Louisville Free Public Library, Crescent Hill Branch

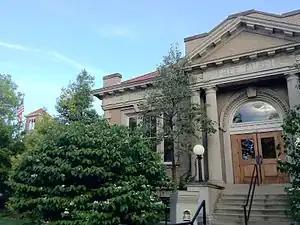

The Crescent Hill Branch Library, constructed in 1908 in Louisville, Kentucky, was one of the first of nine Carnegie-endowed libraries built in Louisville, and is a branch of the Louisville Free Public Library. The building has a Beaux-Arts architecture style created by the Thomas & Bohne architect firm. The west side of the library was added in 1961 and the entire library was renovated in 1988. It was added to the National Register of Historic Places in 1981 for its architectural significance and the educational impact on the community up to 1924.